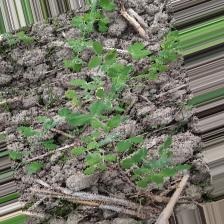
Label: Normal